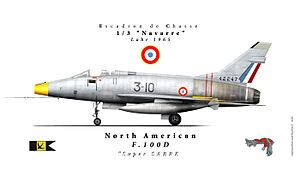
North American F-100 Super Sabre / Operatører
North American F-100 Super Sabre var en amerikansk supersonisk jetjager, der gjorde tjeneste ved United States Air Force fra 1954 til 1971 og ved Air National Guard indtil 1979. Det var USAFs første jager, der kunne gennembryde lydmuren under vandret flyvning. F-100 var designet af North American Aviation som en mere højtydende videreudvikling af F-86 Sabre jageren.